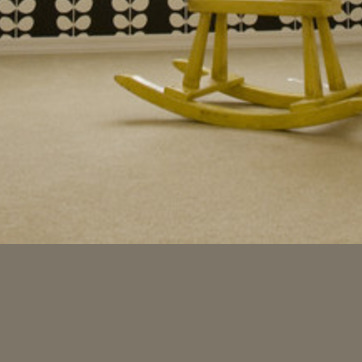
Material: carpet